Amphibious aircraft

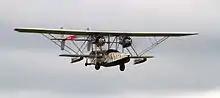
replica of Osa's Ark - a Sikorsky S-38 used to explore Africa in the 1930s.

From the mid-1920s to the late 1930s in the United States, Sikorsky produced an extensive family of amphibians (the S-34, S-36, S-38, S-39, S-41, S-43) that were widely used for exploration and as airliners around the globe, helping pioneer many overseas air routes where the larger flying boats could not go, and helping to popularize amphibians in the US.